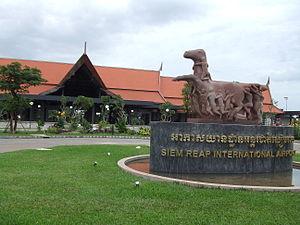
L'aéroport international de Siem Reap-Angkor se situe à Siem Reap au Cambodge. Il est situé non loin du temple d'Angkor Vat.